2019 O'Reilly Auto Parts 500

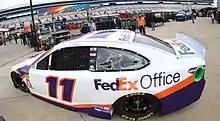
Denny Hamlin won the race.

Fox Sports covered their 19th race at the Texas Motor Speedway. Mike Joy, 2009 race winner Jeff Gordon and Darrell Waltrip had the call in the booth for the race. Jamie Little, Vince Welch and Matt Yocum handled the pit road duties for the television side.